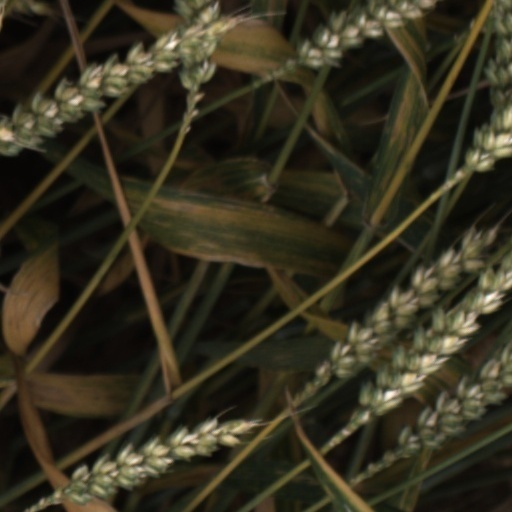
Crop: wheat